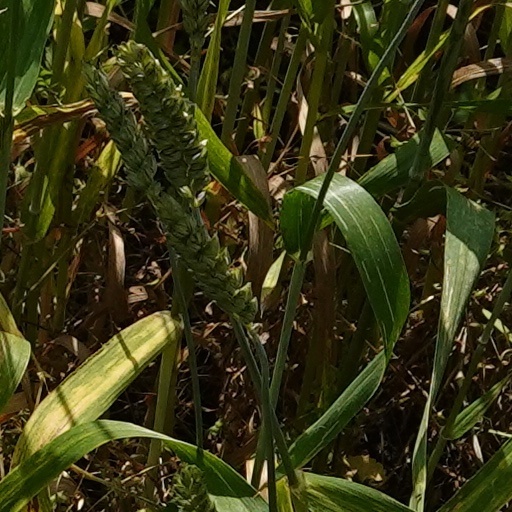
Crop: wheat